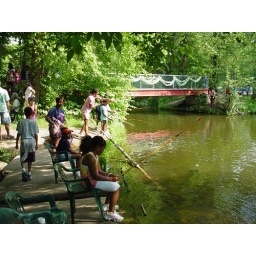
Family fishing by red bridge